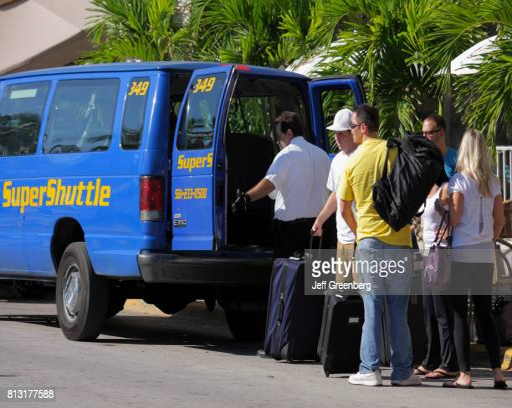
passengers loading their luggage onto a van